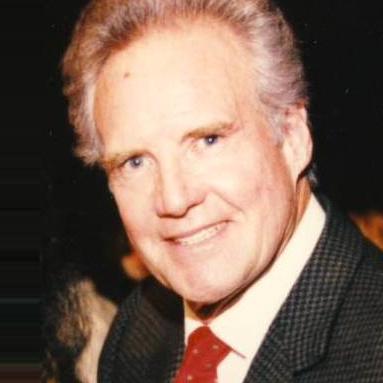
Age: 63